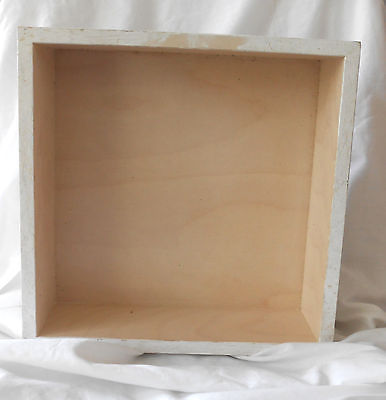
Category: table